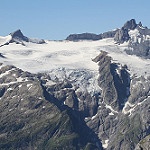
Label: glacier